Salil Shetty

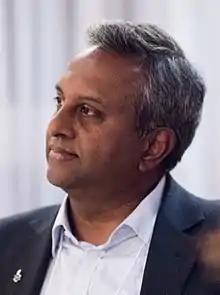
Shetty in 2017

Salil Shetty (born 3 February 1961) is an Indian human rights activist who was the Secretary General of the human rights organization Amnesty International (2010–2018) till 31 July 2018. Previously, he was the director of the United Nations Millennium Campaign. Before joining the UN, he served as the Chief Executive of ActionAid. Most recently, Shetty had a short stint as the Vice President of Global Programs at the Open Society Foundations.